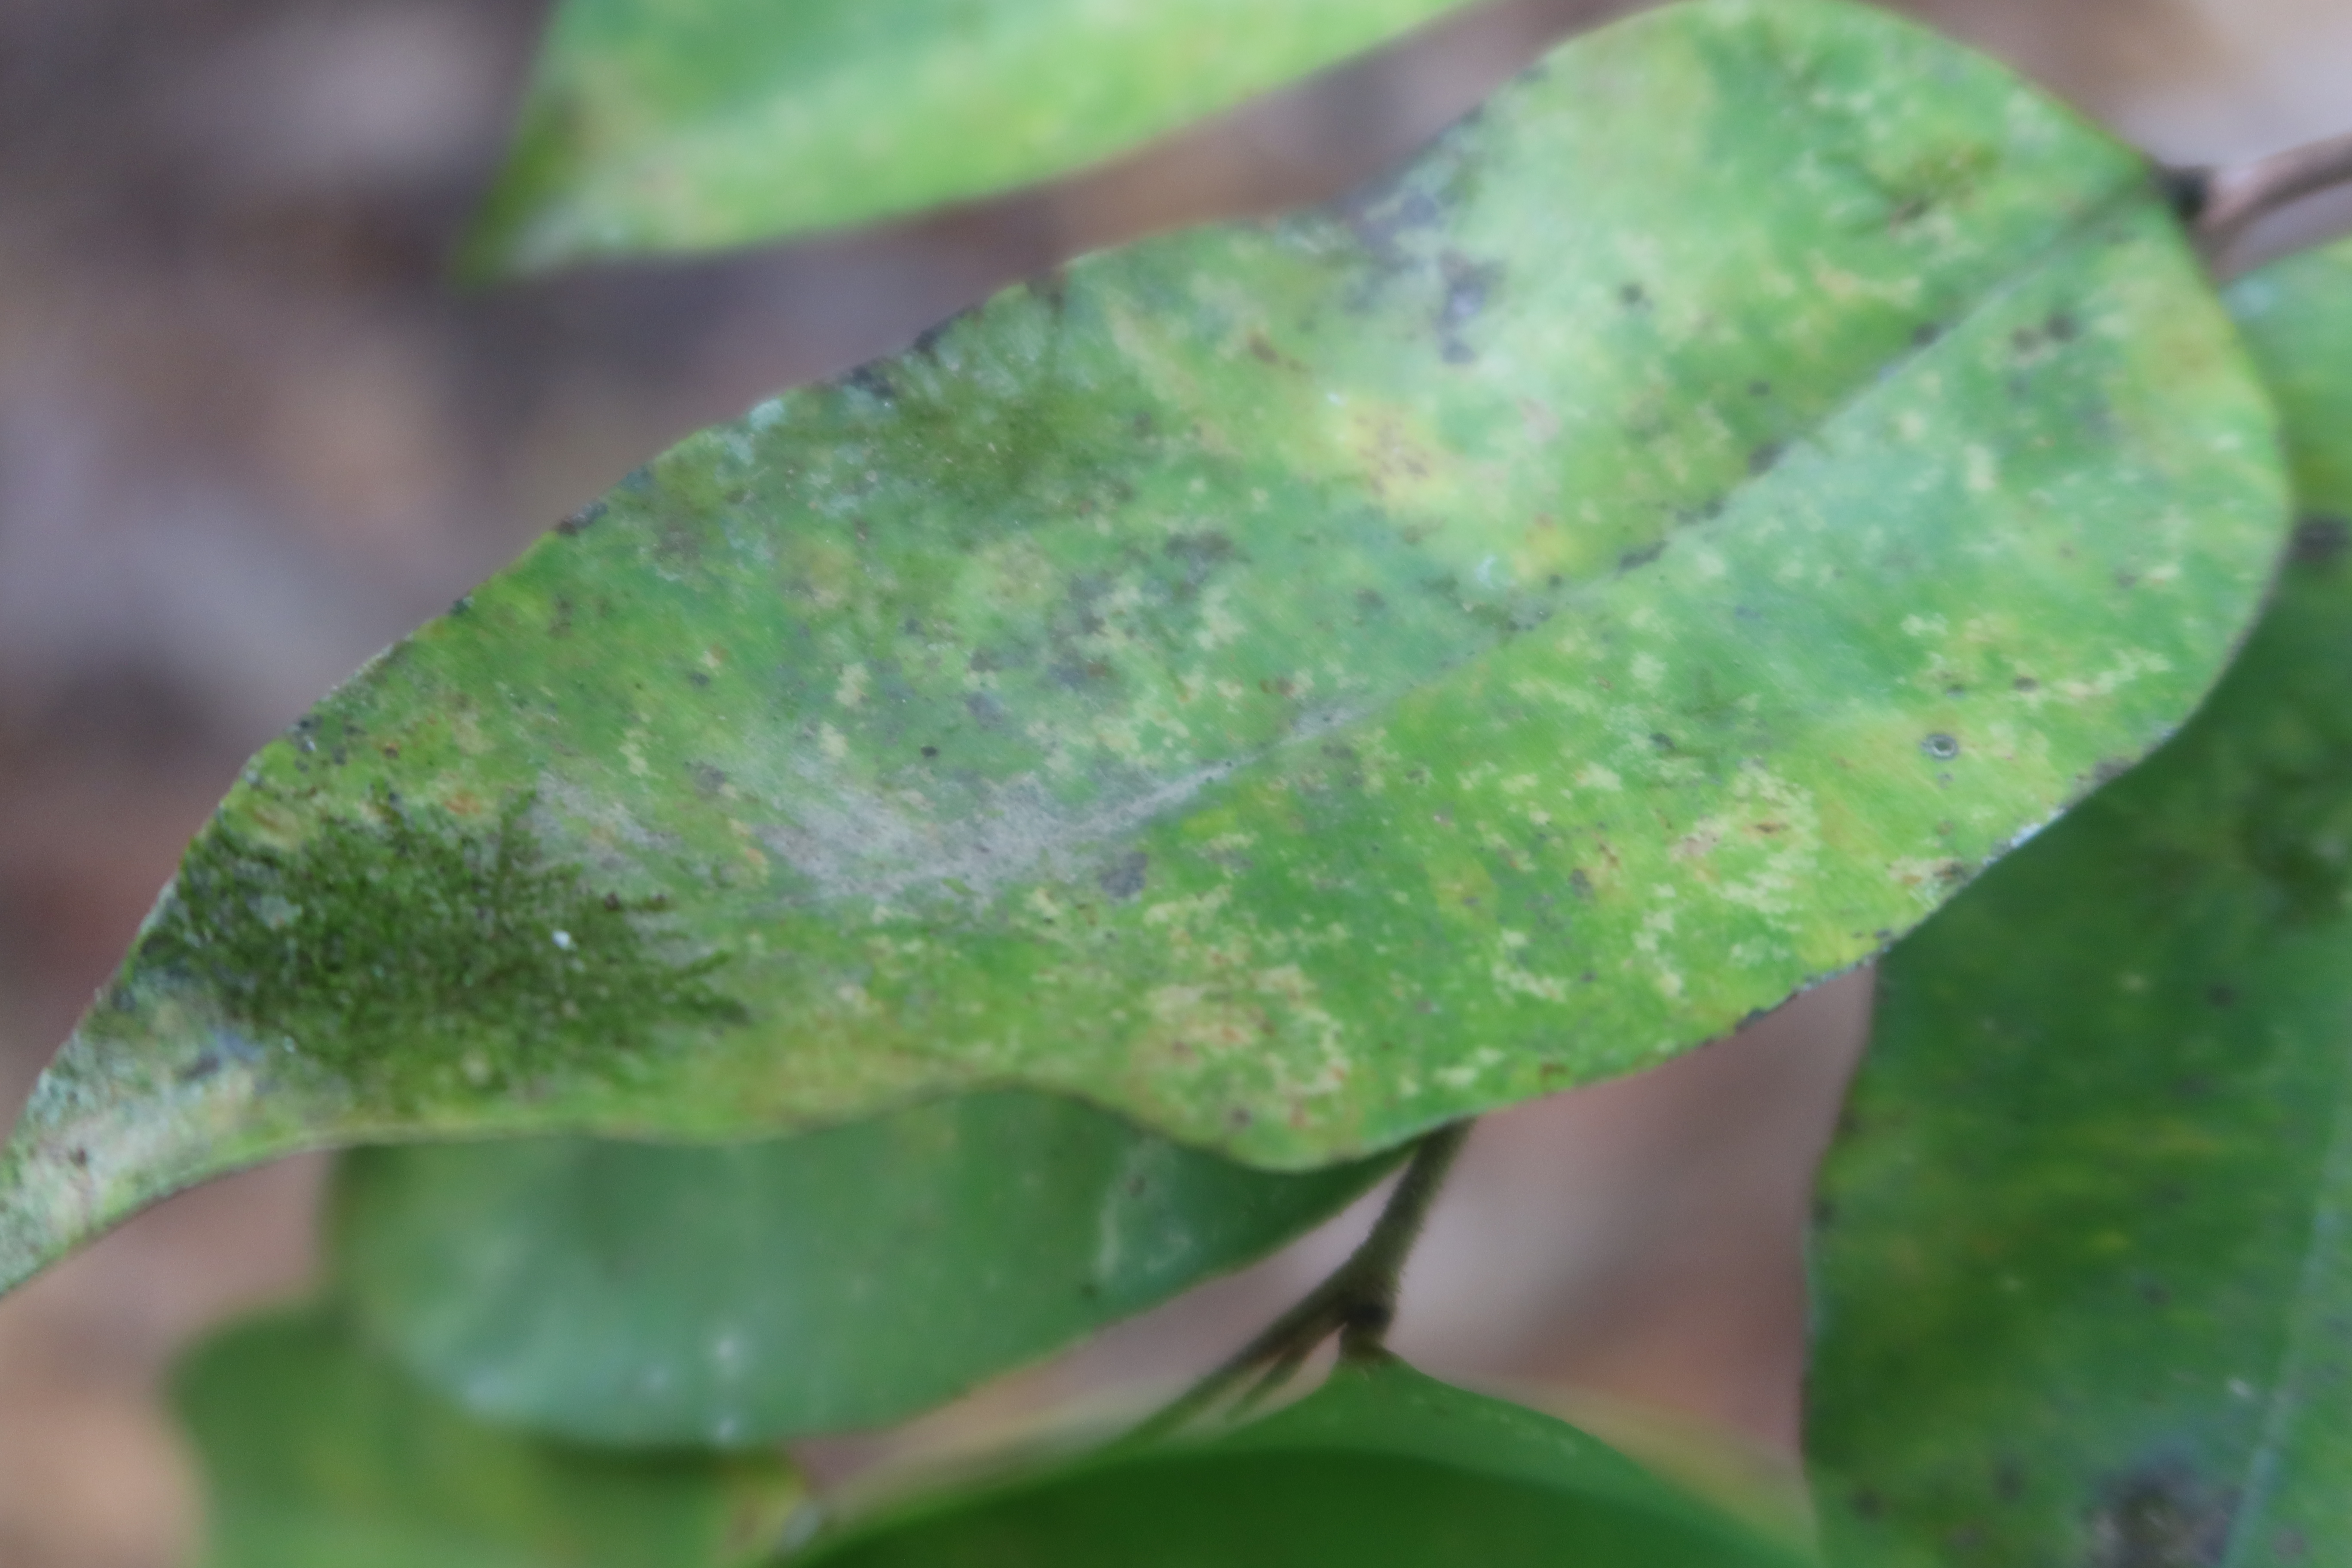
Label: Sooty mold